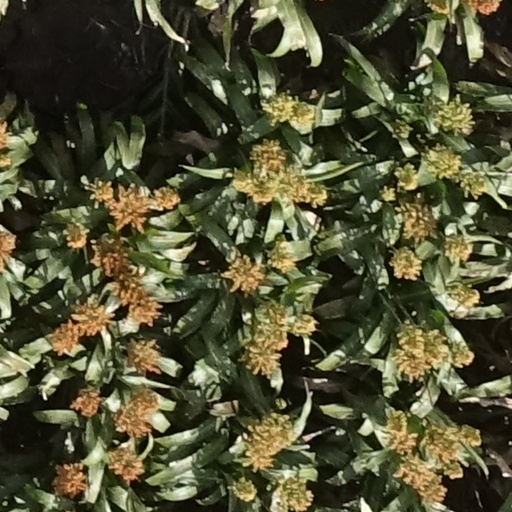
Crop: sorghum